Luciano Pigozzi

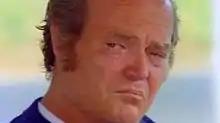
Pigozzi in "Syndicate Sadists" (1975)

Luciano Pigozzi, also known professionally as Alan Collins (10 January 1927 – 14 June 2008), was an Italian character actor. A long-time staple of Italian genre cinema, Pigozzi was noted for his resemblance to Peter Lorre and appeared in such films as "Human Cobras", "Yor, the Hunter from the Future", "Ivanhoe, the Norman Swordsman", "Blood and Black Lace", "Libido" and perhaps his goriest role in "Baron Blood".